Dogs in Chinese mythology

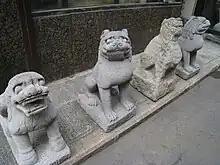
Chinese stone statue of "lions", showing pronounced dog-like features

For thousands of years, a twelve-year cycle named after various real or mythological animals has been used in Southeast Asia. This twelve-year cycle, sometimes referred to as the "Chinese zodiac," associates each year in turn with a certain creature, in a fixed order of twelve animals, after which it returns to the first in the order, the Rat. The eleventh in the cycle is the Dog.